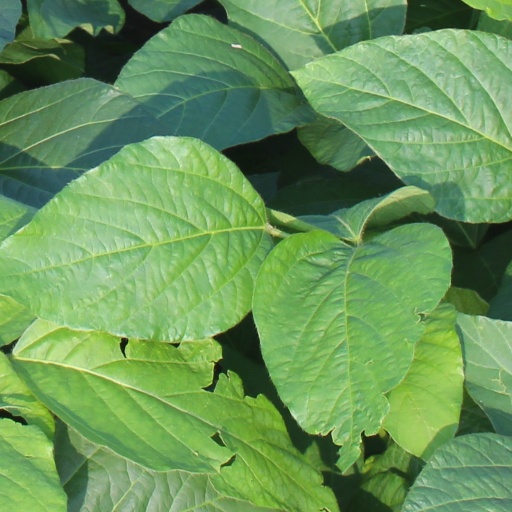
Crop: soybean